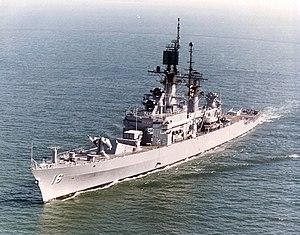
Voici la liste des croiseurs américains de l'United States Navy.
La classe Leahy est une classe de neuf croiseurs lance-missiles de l'United States Navy en service entre 1962 et 1995. Ces navires sont à l'origine désignés comme « Destroyer leader », mais lors de la reclassification des navires de l'United States Navy en 1975, ils sont reclassés comme croiseurs à missiles guidés.